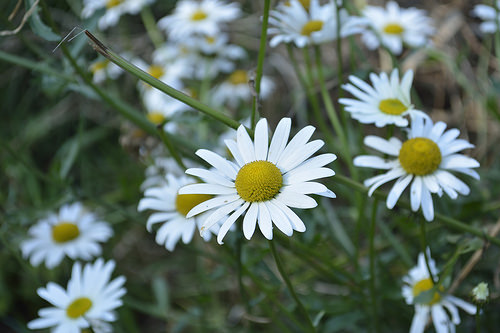
Flower: daisy